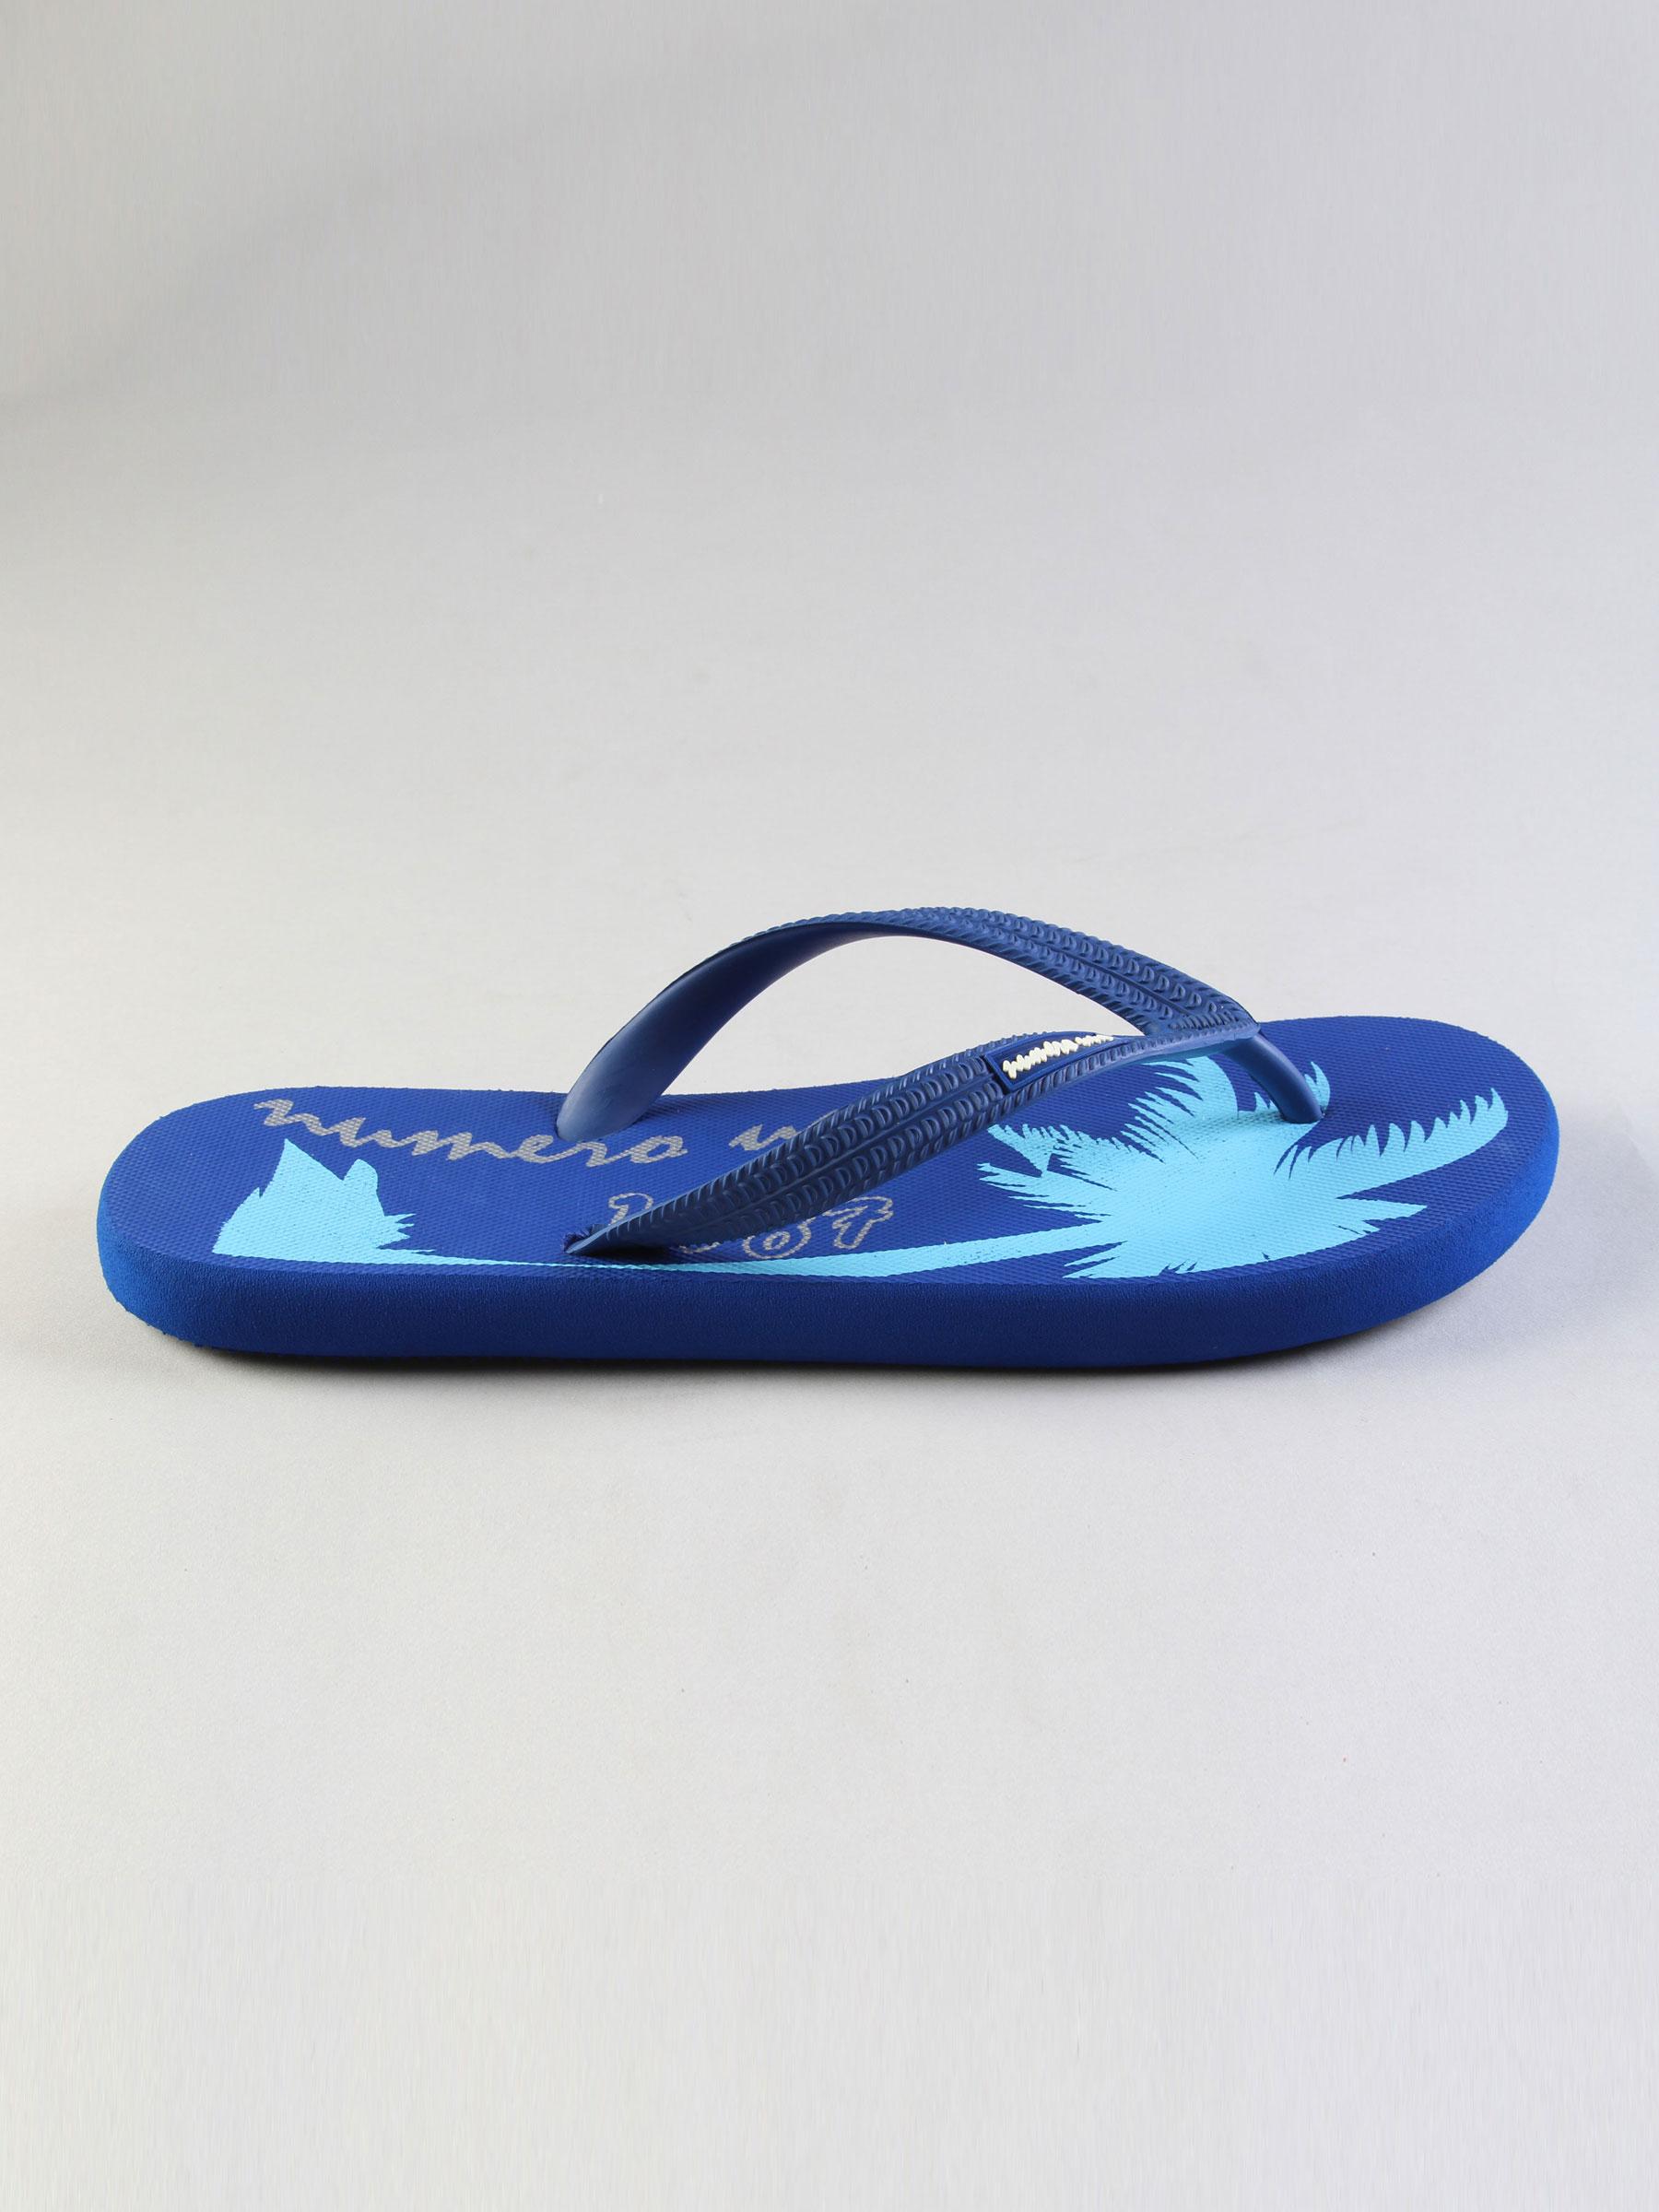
Numero Uno Men's Casual Navy Blue Flip Flop
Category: Footwear / Flip Flops / Flip Flops
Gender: Men
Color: Navy Blue
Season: Fall 2010
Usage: Casual